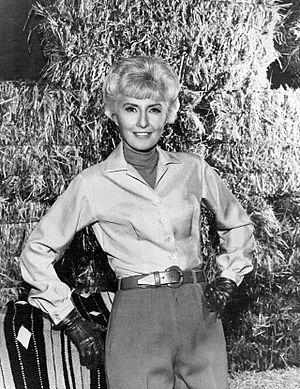
Barbara Stanwyck, de son vrai nom Ruby Catherine Stevens, est une actrice américaine, née le 16 juillet 1907 à New York et morte le 20 janvier 1990 à Santa Monica en Californie.